Carrie Astor Wilson

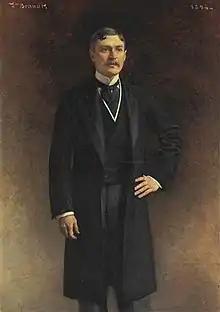
Portrait of Carrie's husband Orme, by Léon Bonnat, 1894

In the early 1880s, Carrie met and fell in love with Marshall Orme Wilson (1860–1926), although her family disapproved of him and his family. He was the eldest son of Richard Thornton Wilson, a banker from Tennessee who had served the Commissary-General of the Confederacy and became rich investing in railways (leading to claims of war profiteering). Wilson and his siblings were known in New York and Newport society as the "Marrying Wilsons" due to their marriages into the wealthiest and most prominent families. His sister Grace married Cornelius Vanderbilt III, and his brother, Richard Jr. was married to Marion Steedman Mason, granddaughter of Rear Admiral Charles Steedman of Charleston, South Carolina, and great-granddaughter of the U.S. Senator of New Hampshire, Jeremiah Mason. Another sister, Belle, was married to Sir Michael Henry Herbert (the British Ambassador to the U.S. during Theodore Roosevelt's administration and brother to the Earl of Pembroke), and Mary, who married New York real estate heir Ogden Goelet (parents of Mary Goelet, who married the Duke of Roxburghe).